Peter Van Dyke House

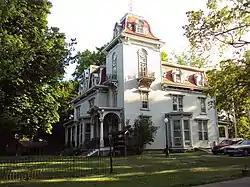

The Peter Van Dyke House is a single-family home, now converted into apartments, located at 1091 Pine Street in Lapeer, Michigan. It was listed on the National Register of Historic Places in 1985.